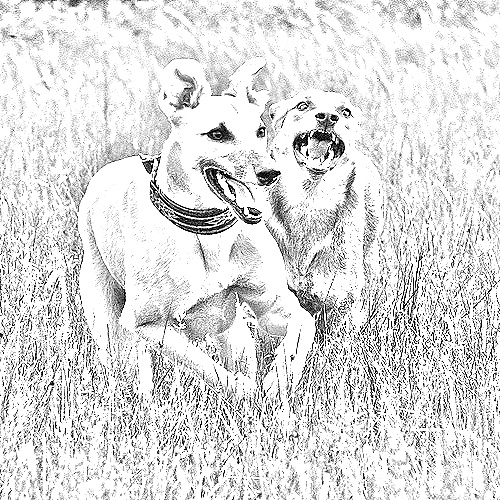
Portrait style: Sketch Portrait